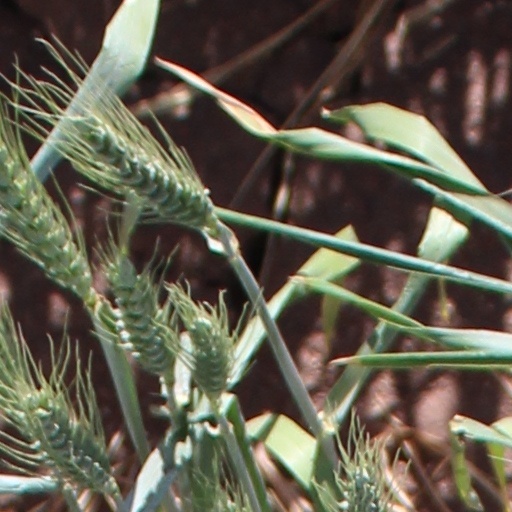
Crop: wheat